Hohenzollern Castle

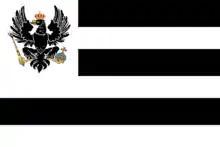
Flag of Hohenzollern-Sigmaringen

Since 1952, the Princess Kira of Prussia Foundation has used the castle for an annual summer camp for children. Whenever Prince George and his family are staying at the castle, the Prussian flag flies over the castle, while the flag of Hohenzollern-Sigmaringen is used by the Swabians.